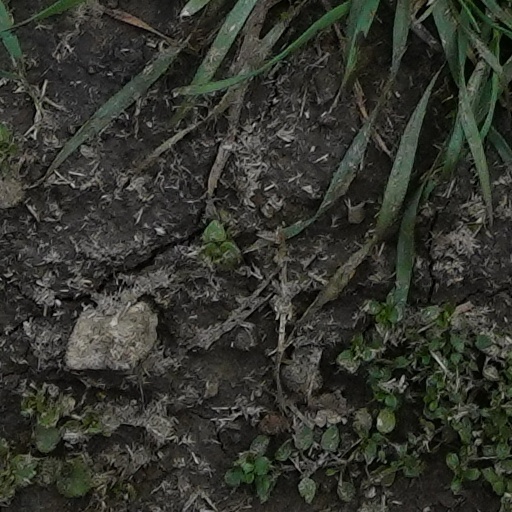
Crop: wheat